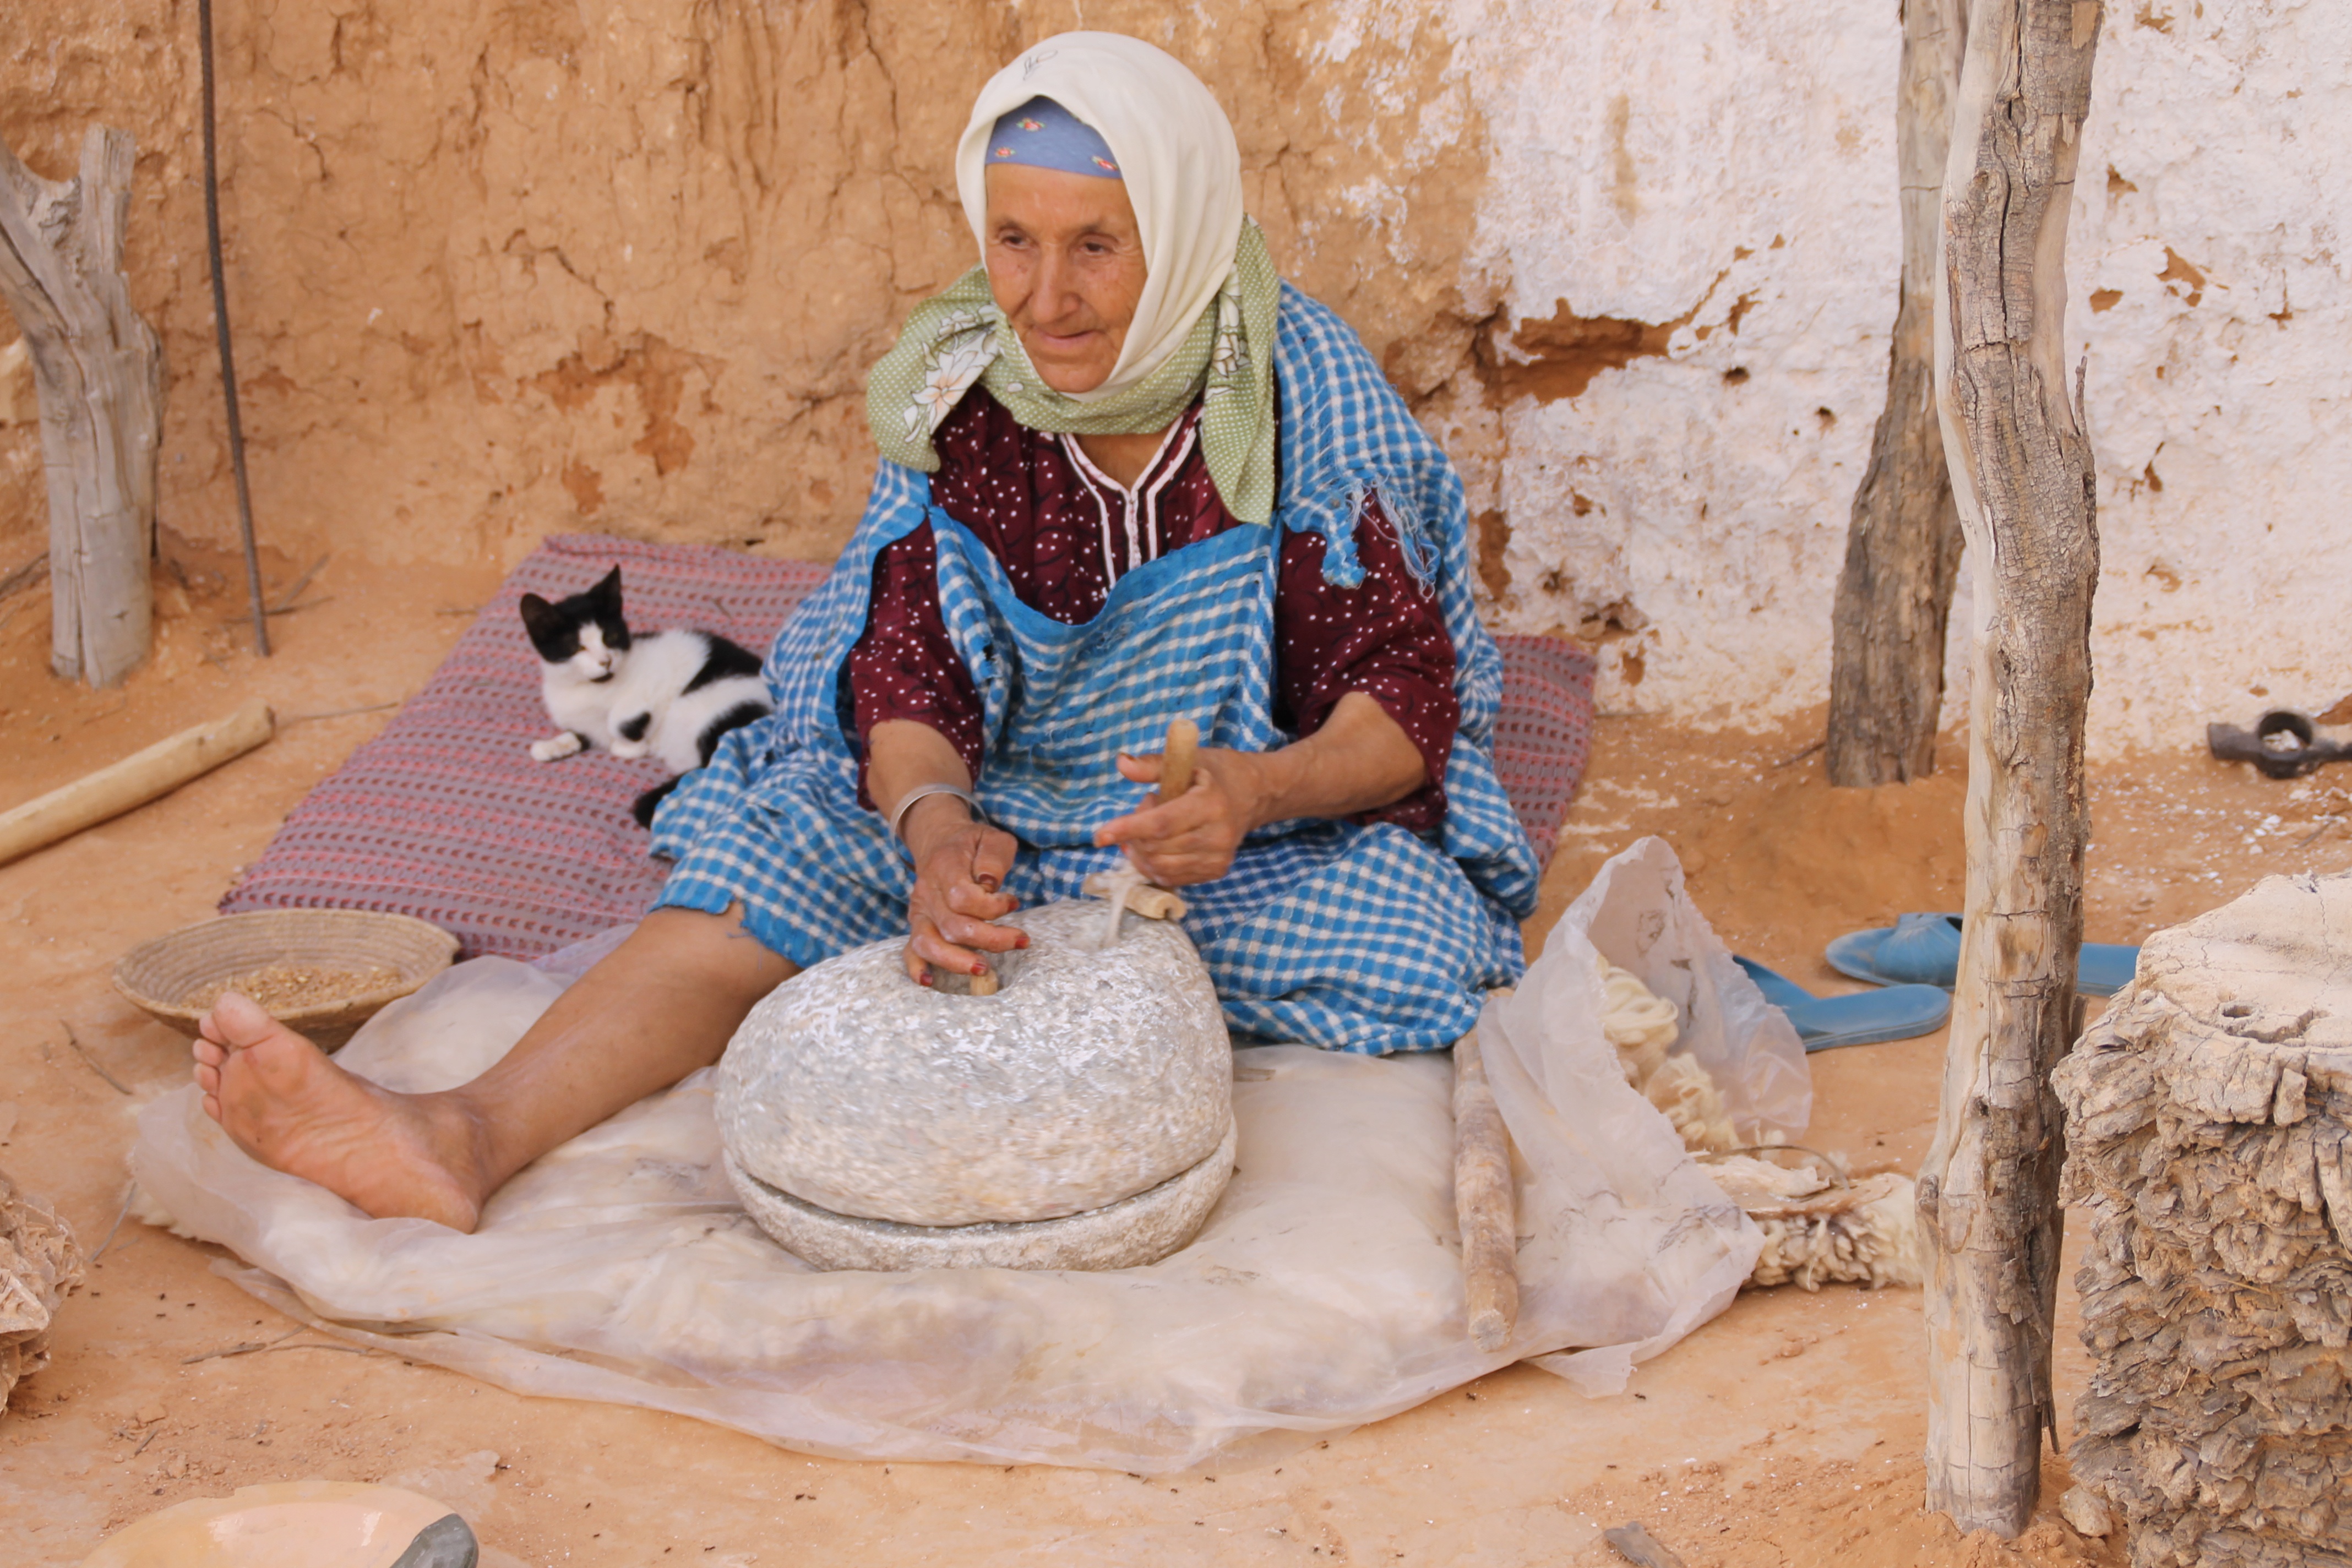
sand, people, woman, old, female, sitting, child, anthropology, temple, culture, age, carving, tradition, elderly, traditional, tunisia, ancient history, human positions, bricklayer